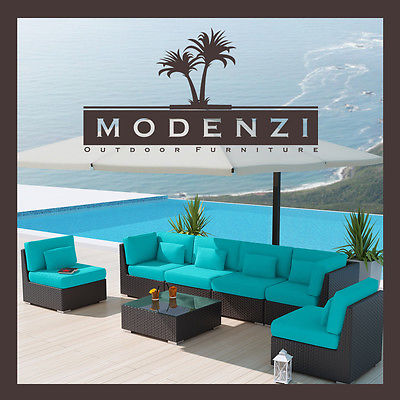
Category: sofa